Ranulf de Blondeville, 6th Earl of Chester

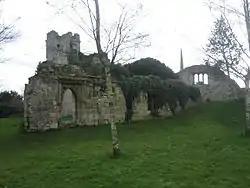
Wallingford Castle in Oxfordshire (previously Berkshire)

Ranulf died at Wallingford on 26 October 1232, aged sixty. His viscera were buried at Wallingford Castle, his heart at Dieulacres Abbey, which he had founded, and the remainder of his body at St Werburg's in Chester. His various estates were divided between his four sisters Matilda (Maud), Mabel, Agnes (Alice) and Hawise as co-heirs.